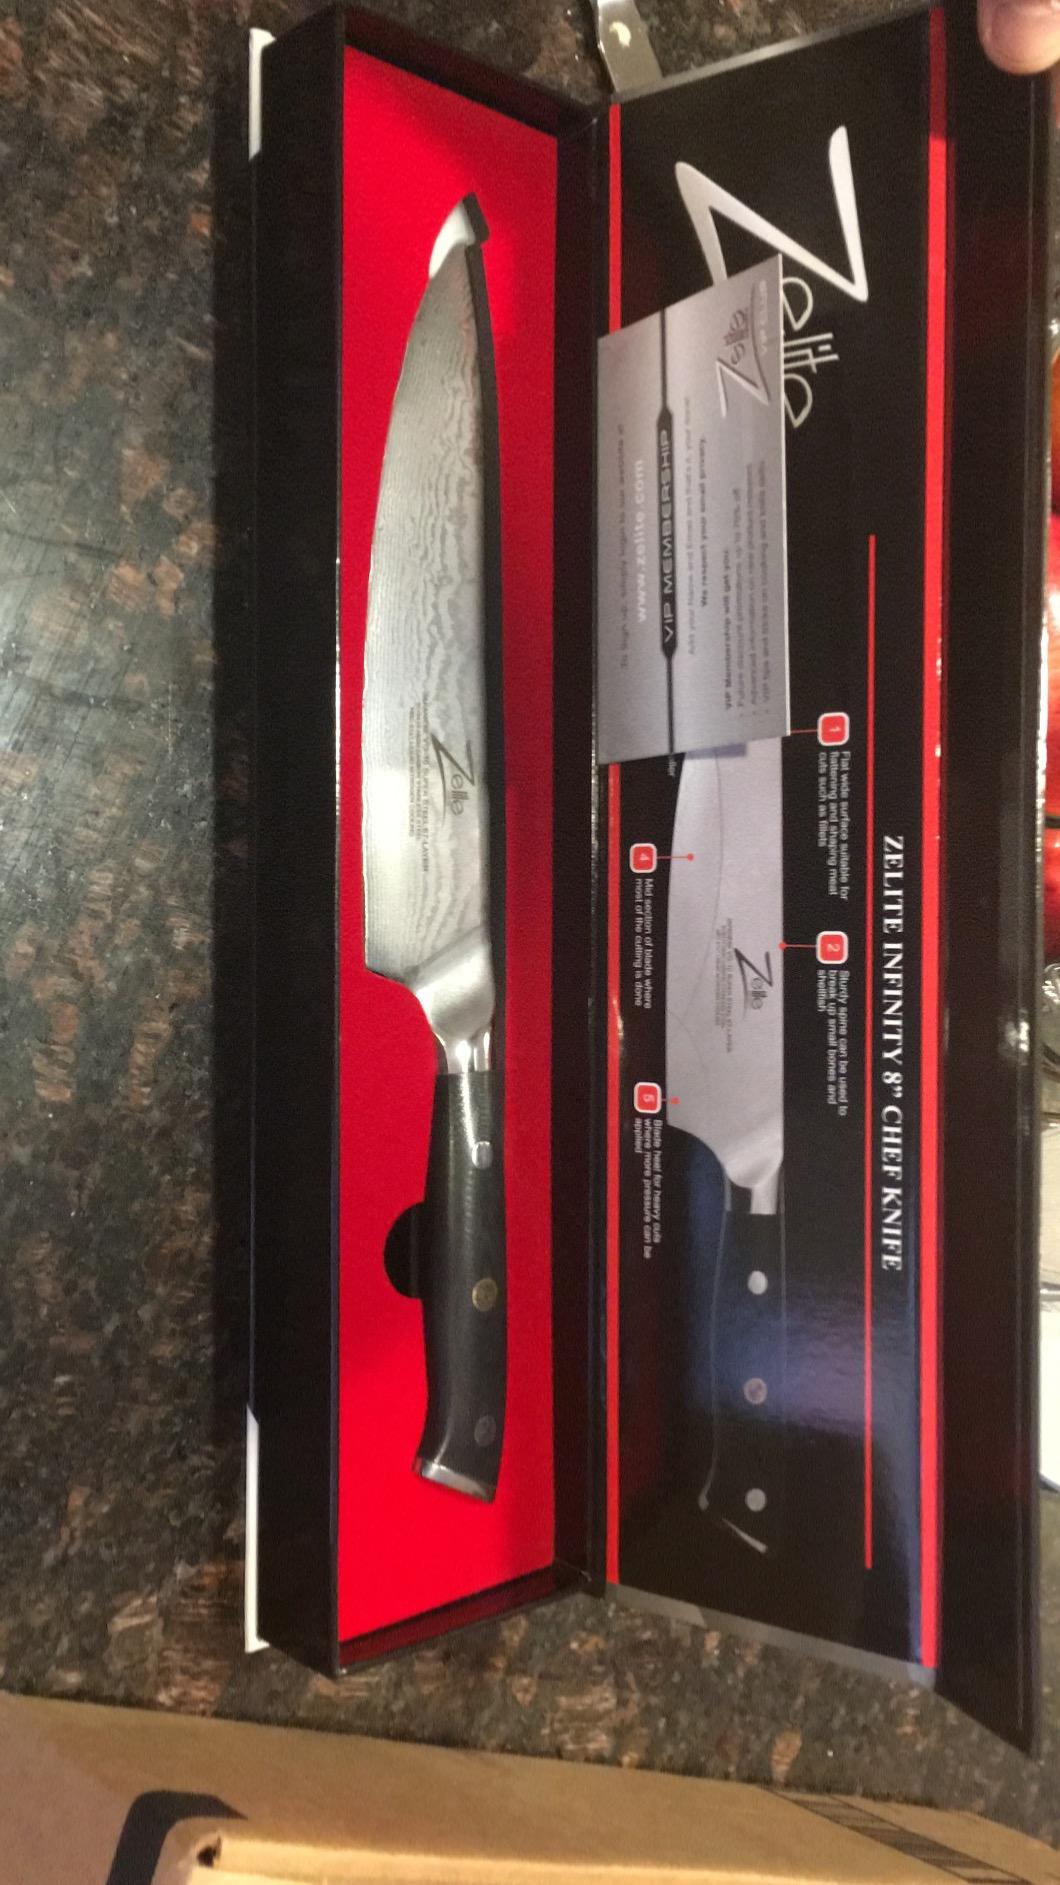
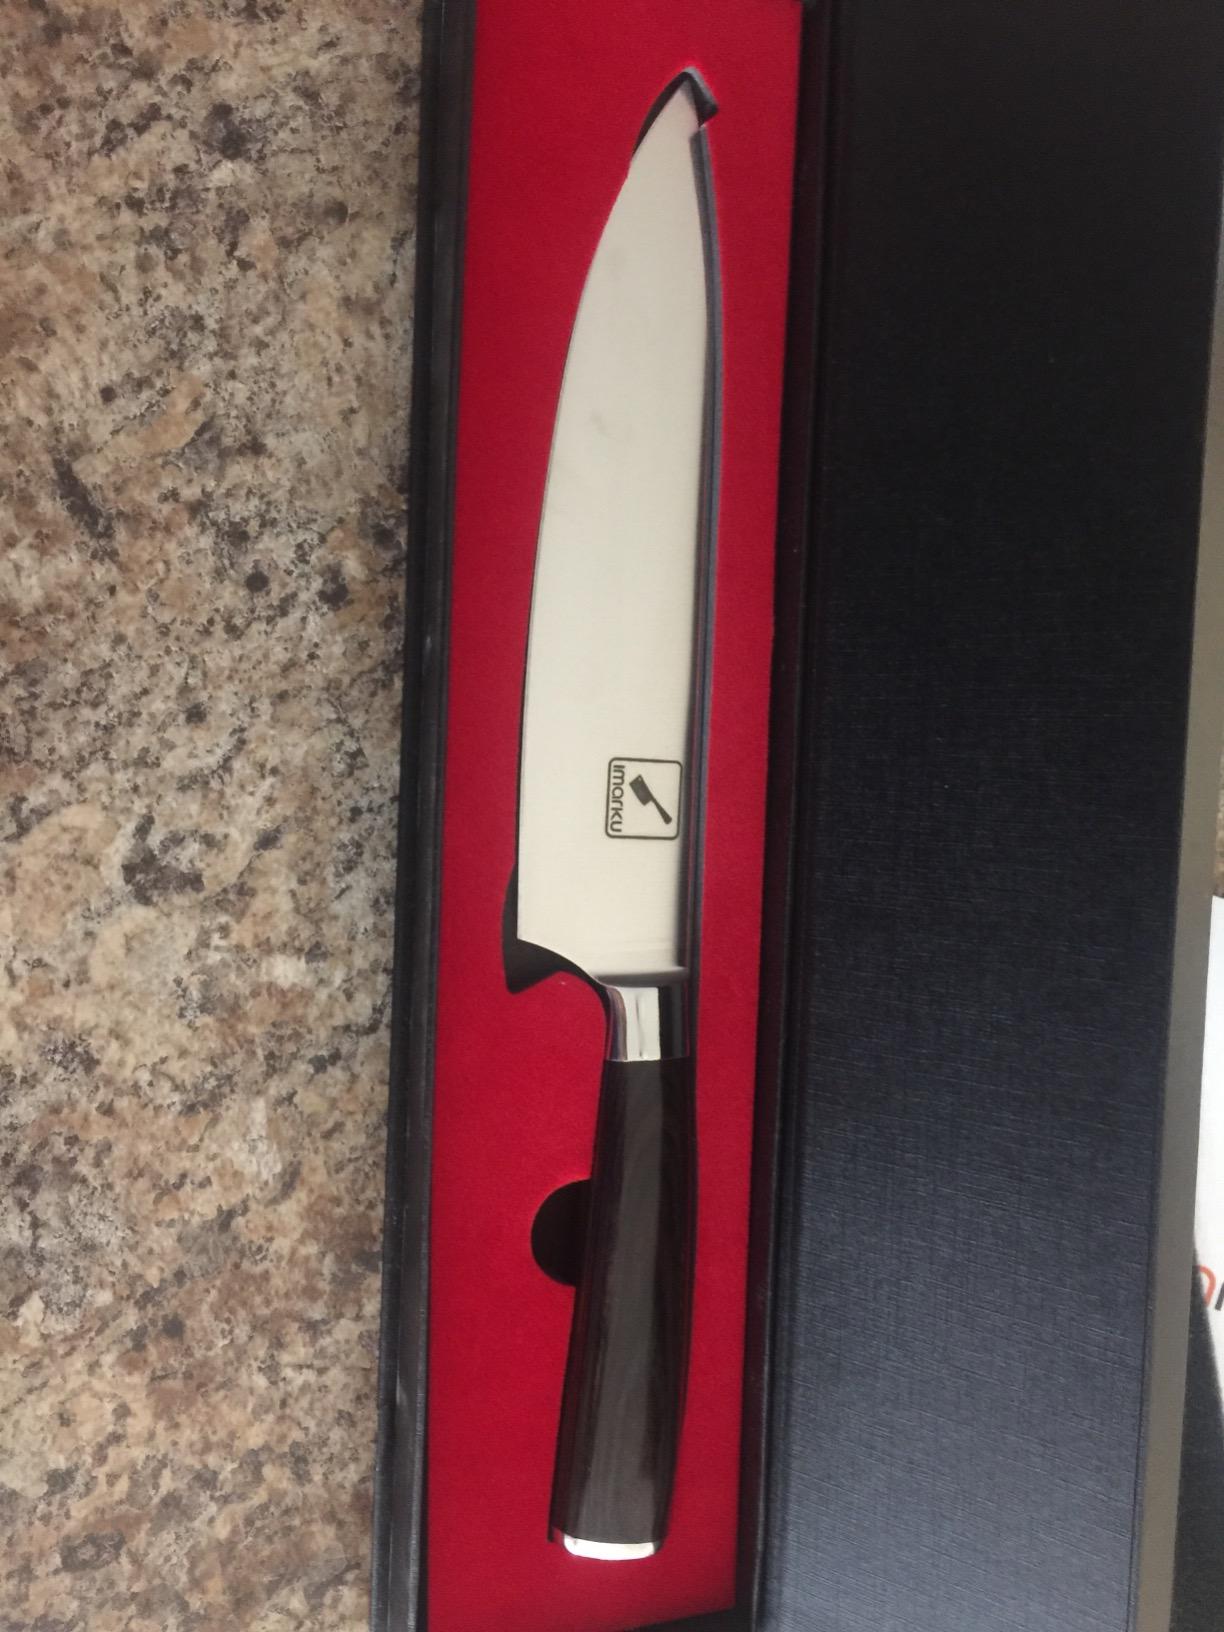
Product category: items_knife
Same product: no